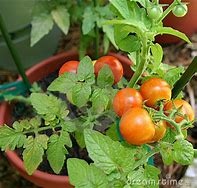
Label: tomato